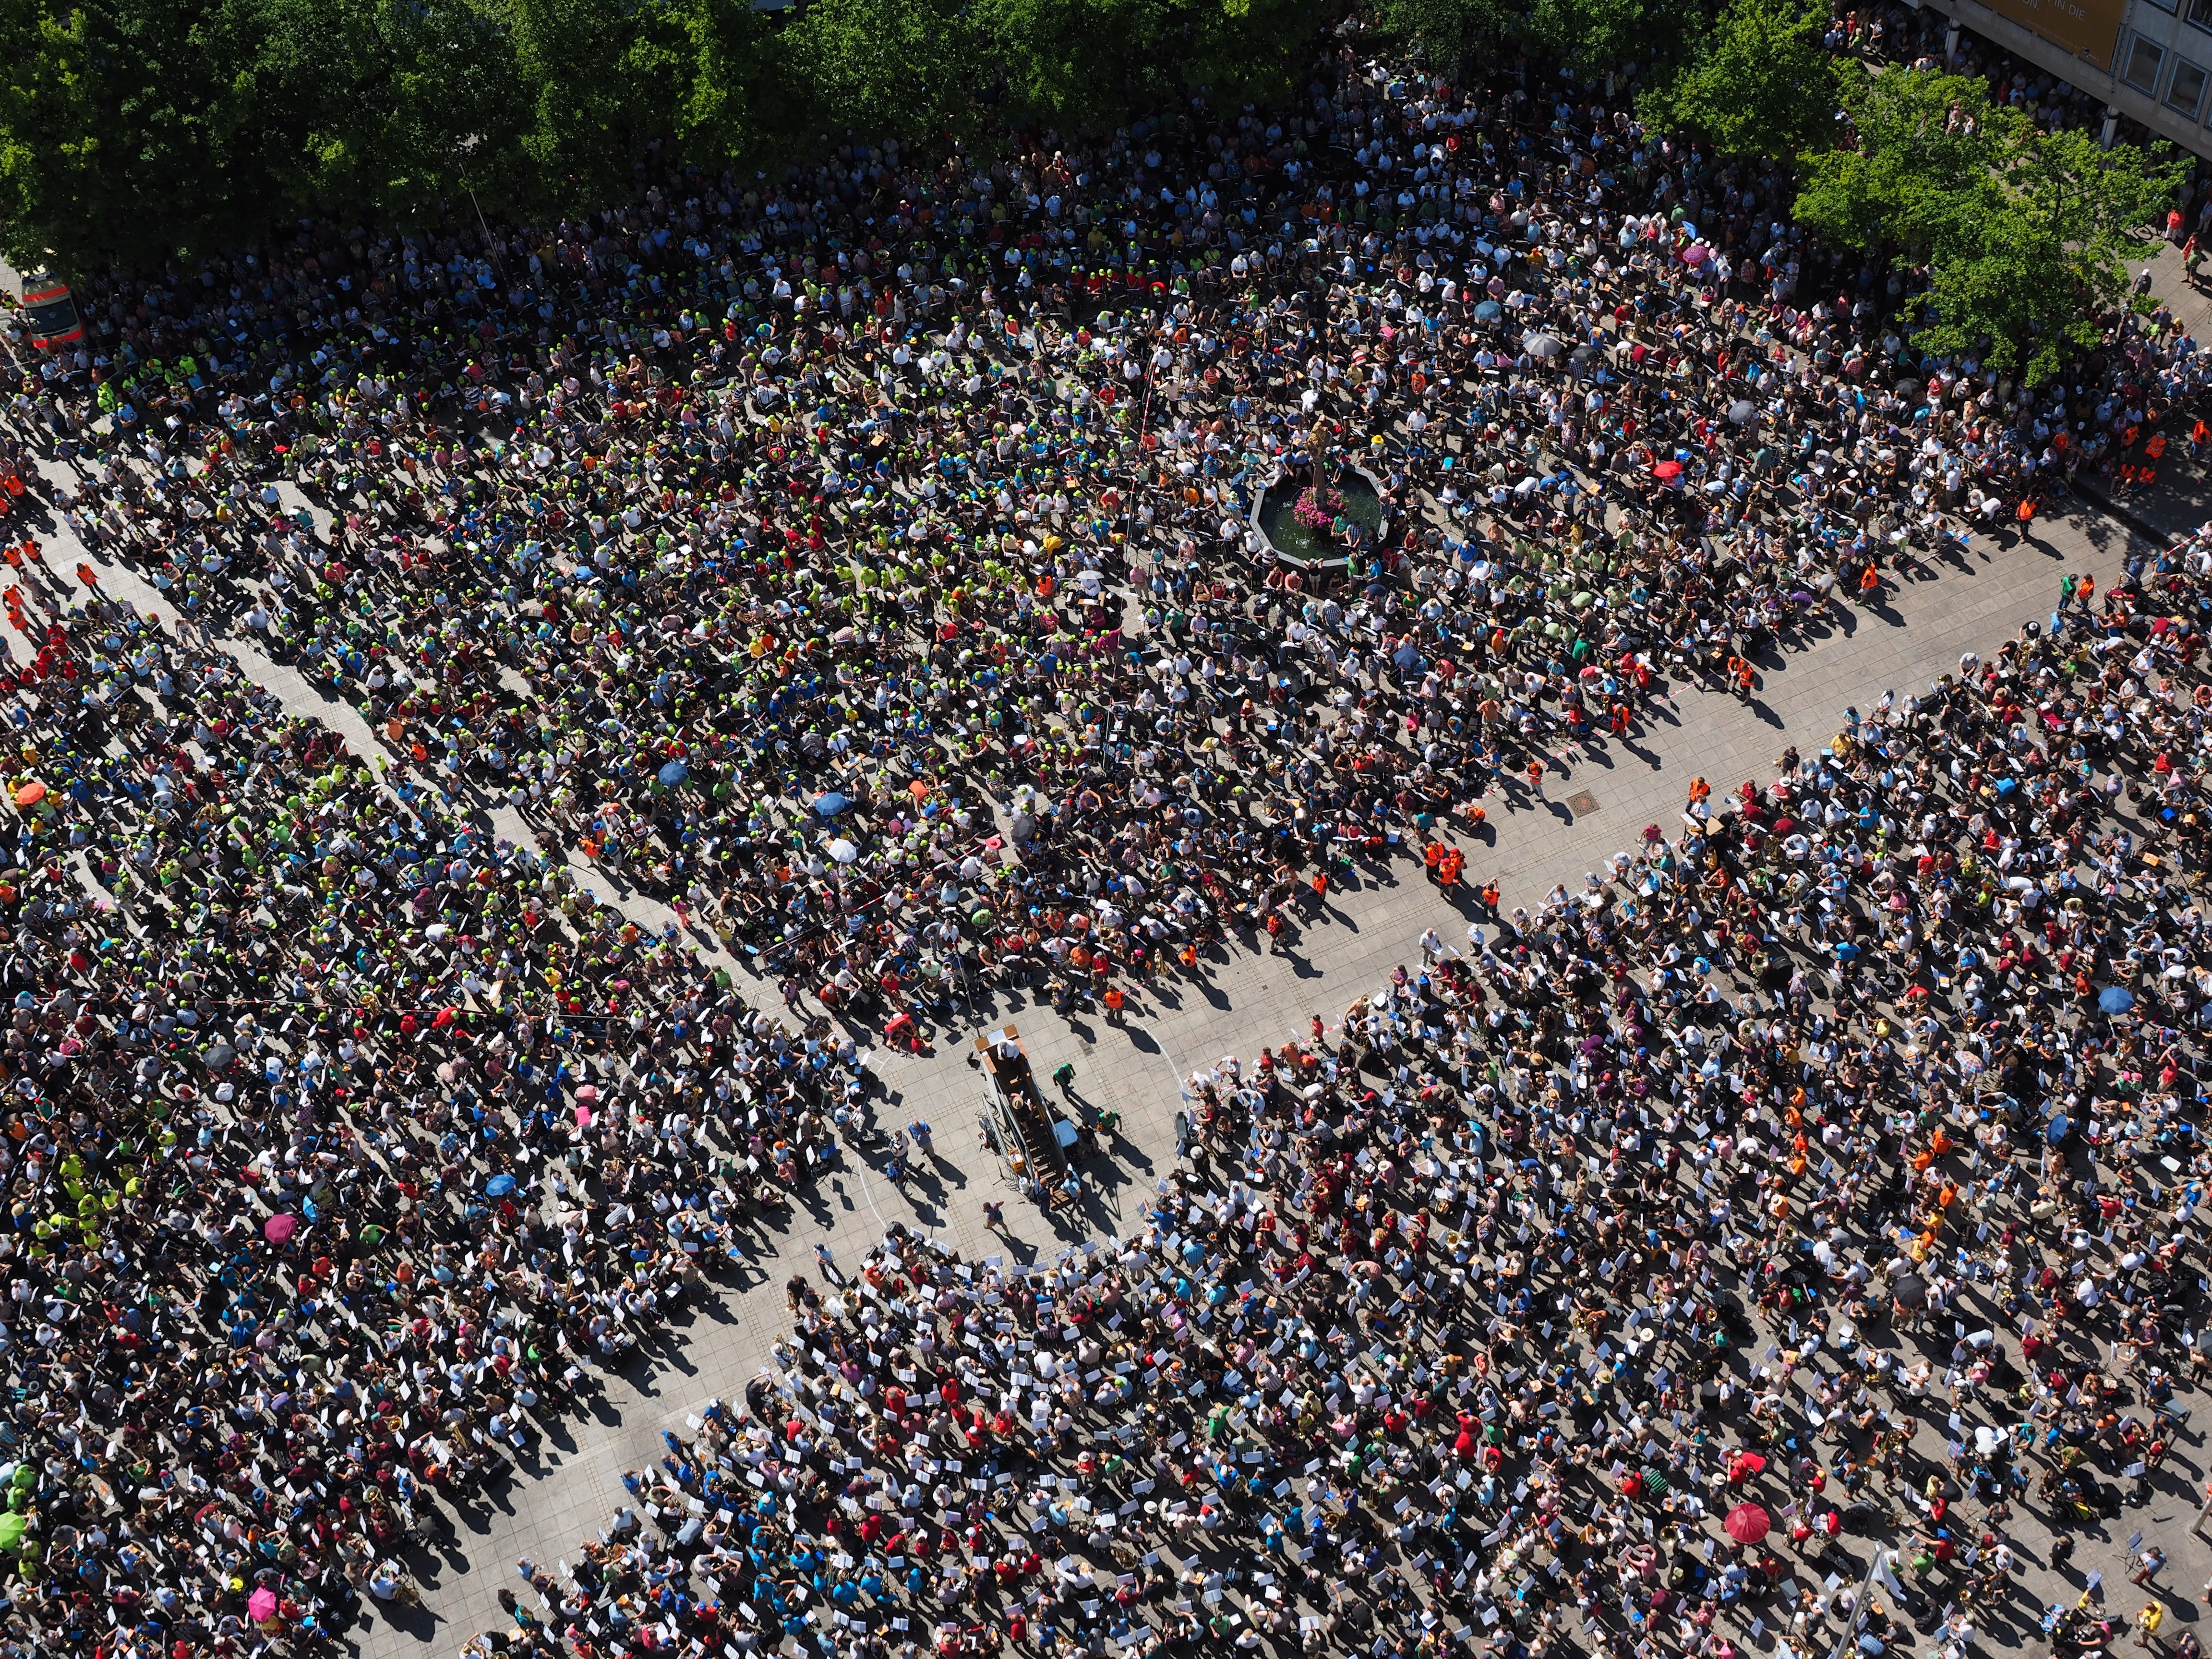
group, people, crowd, audience, collection, human, demonstration, crowds, ulm, cathedral square, trombone day, land trombone day